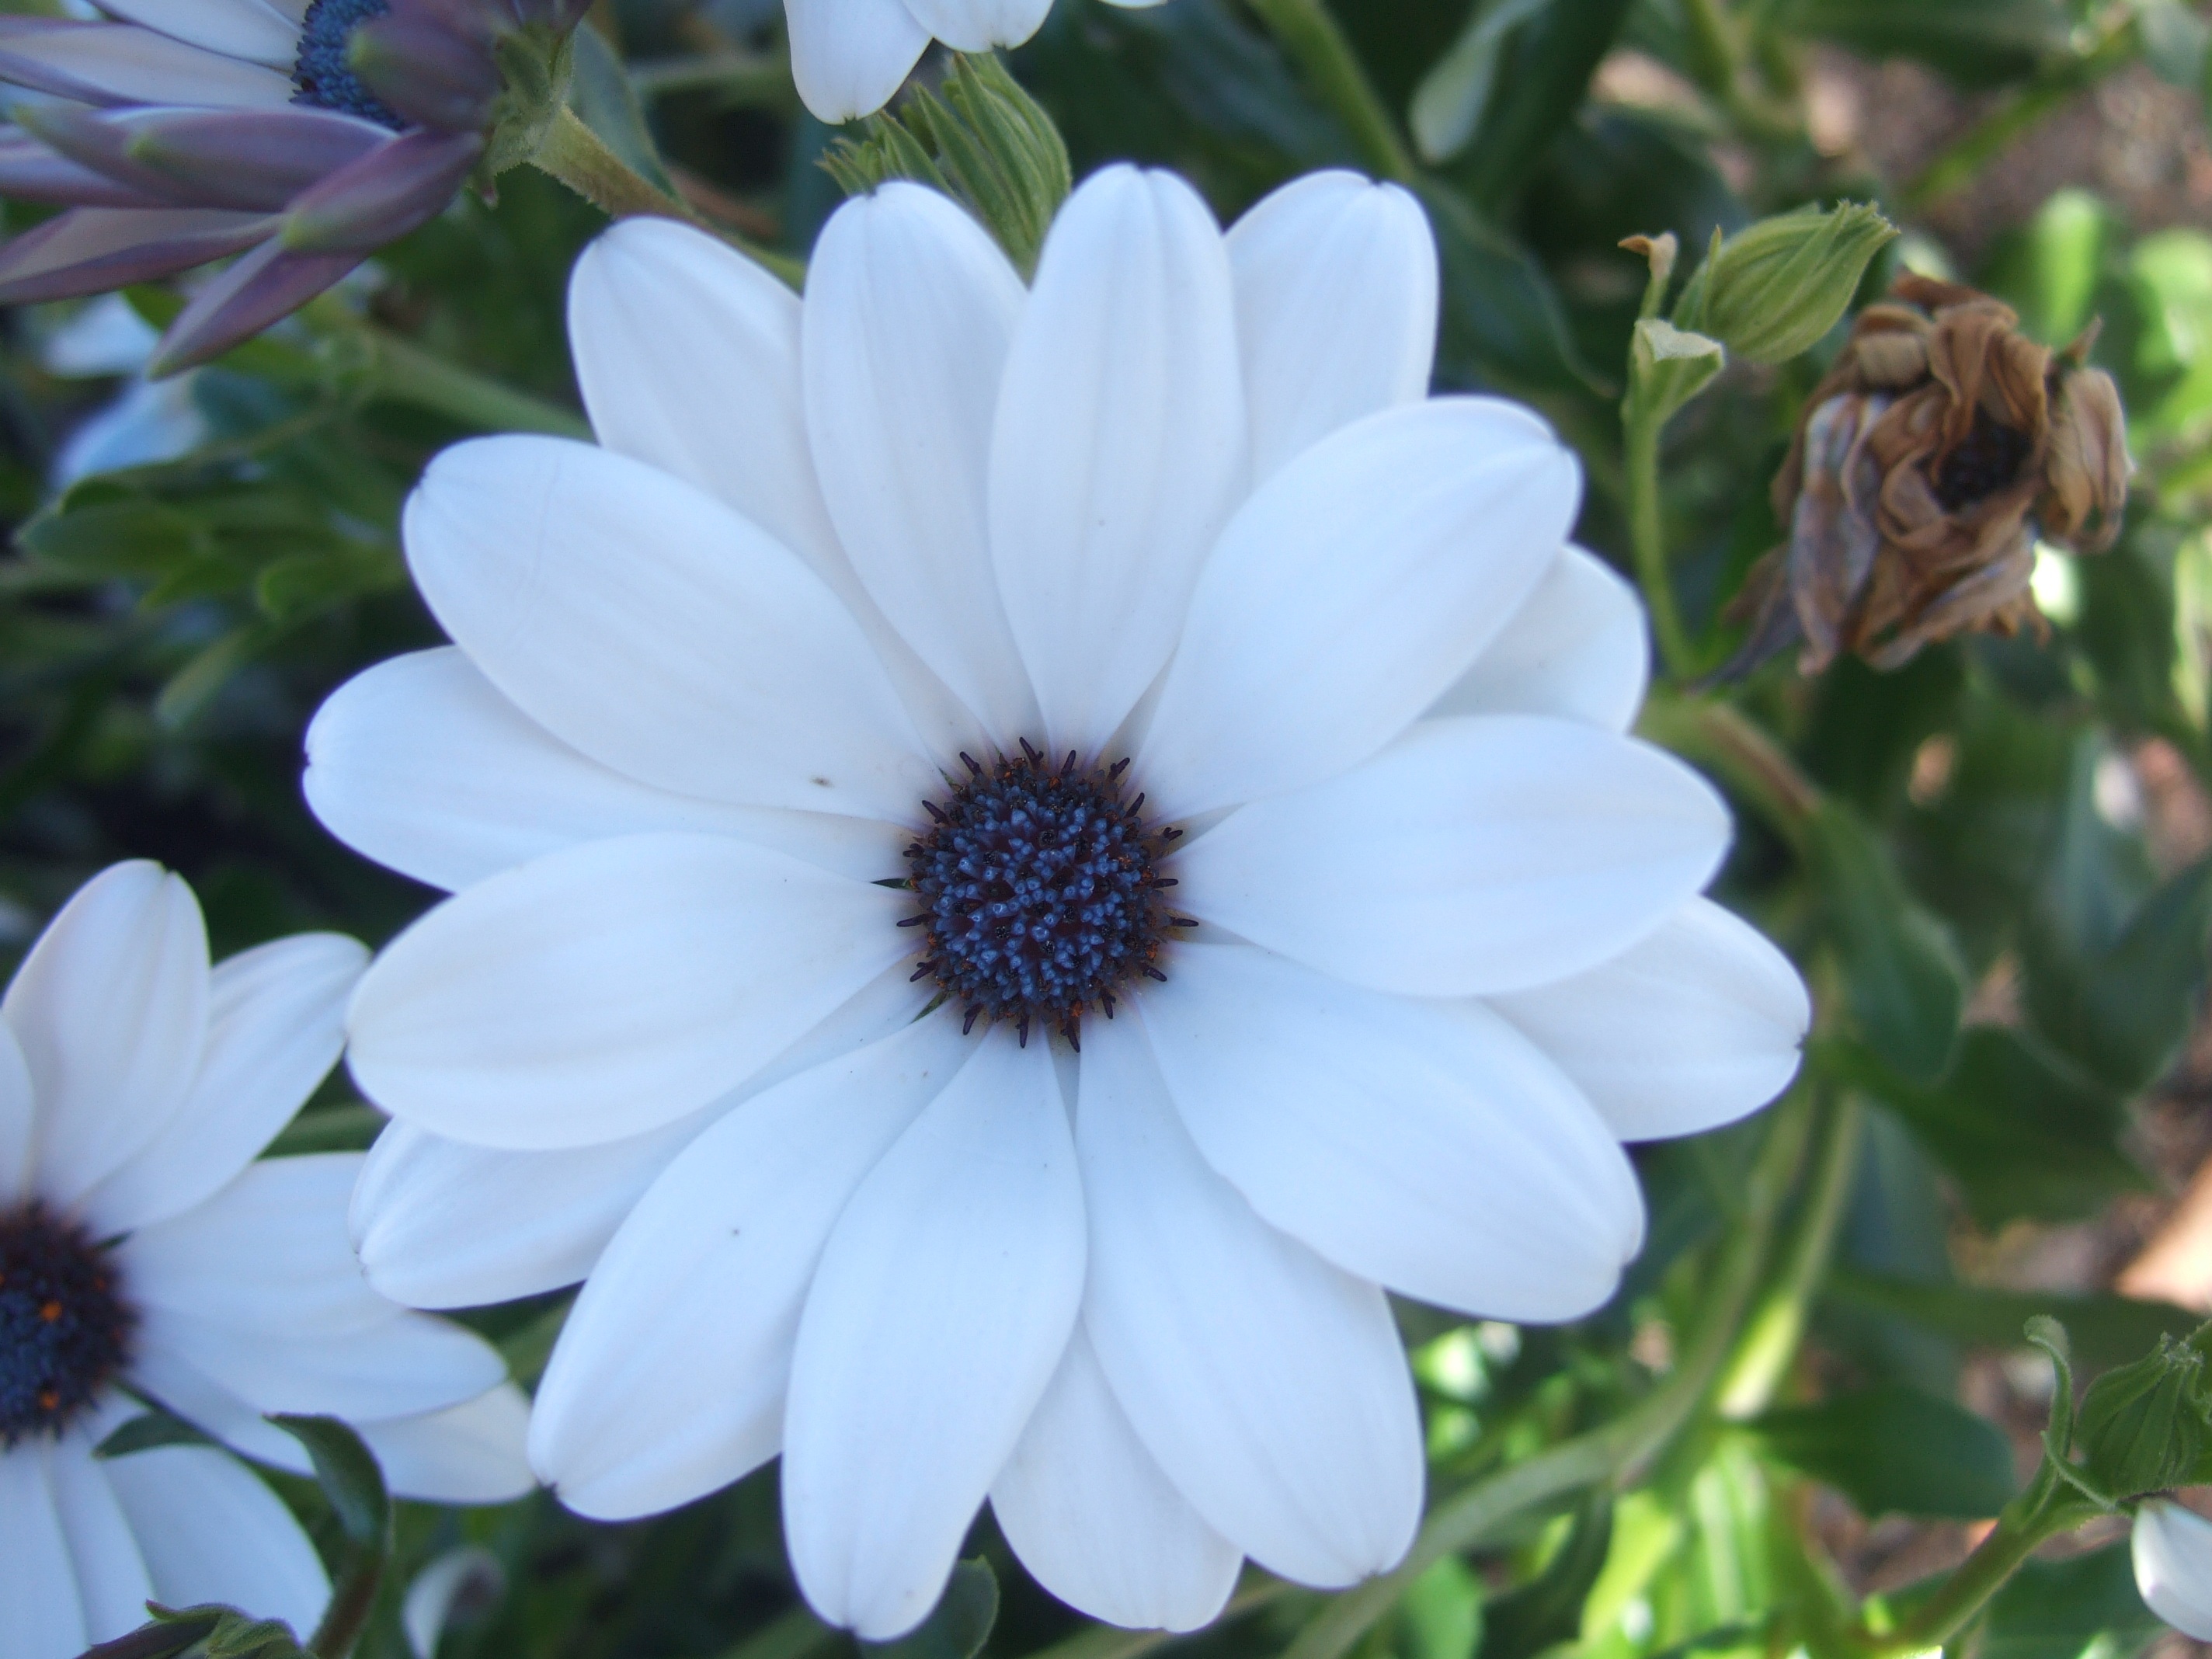
nature, blossom, plant, white, flower, purple, petal, bloom, floral, spring, macro, natural, botany, garden, flora, wildflower, colors, cool, bright, macro photography, flowering plant, daisy family, oxeye daisy, land plant